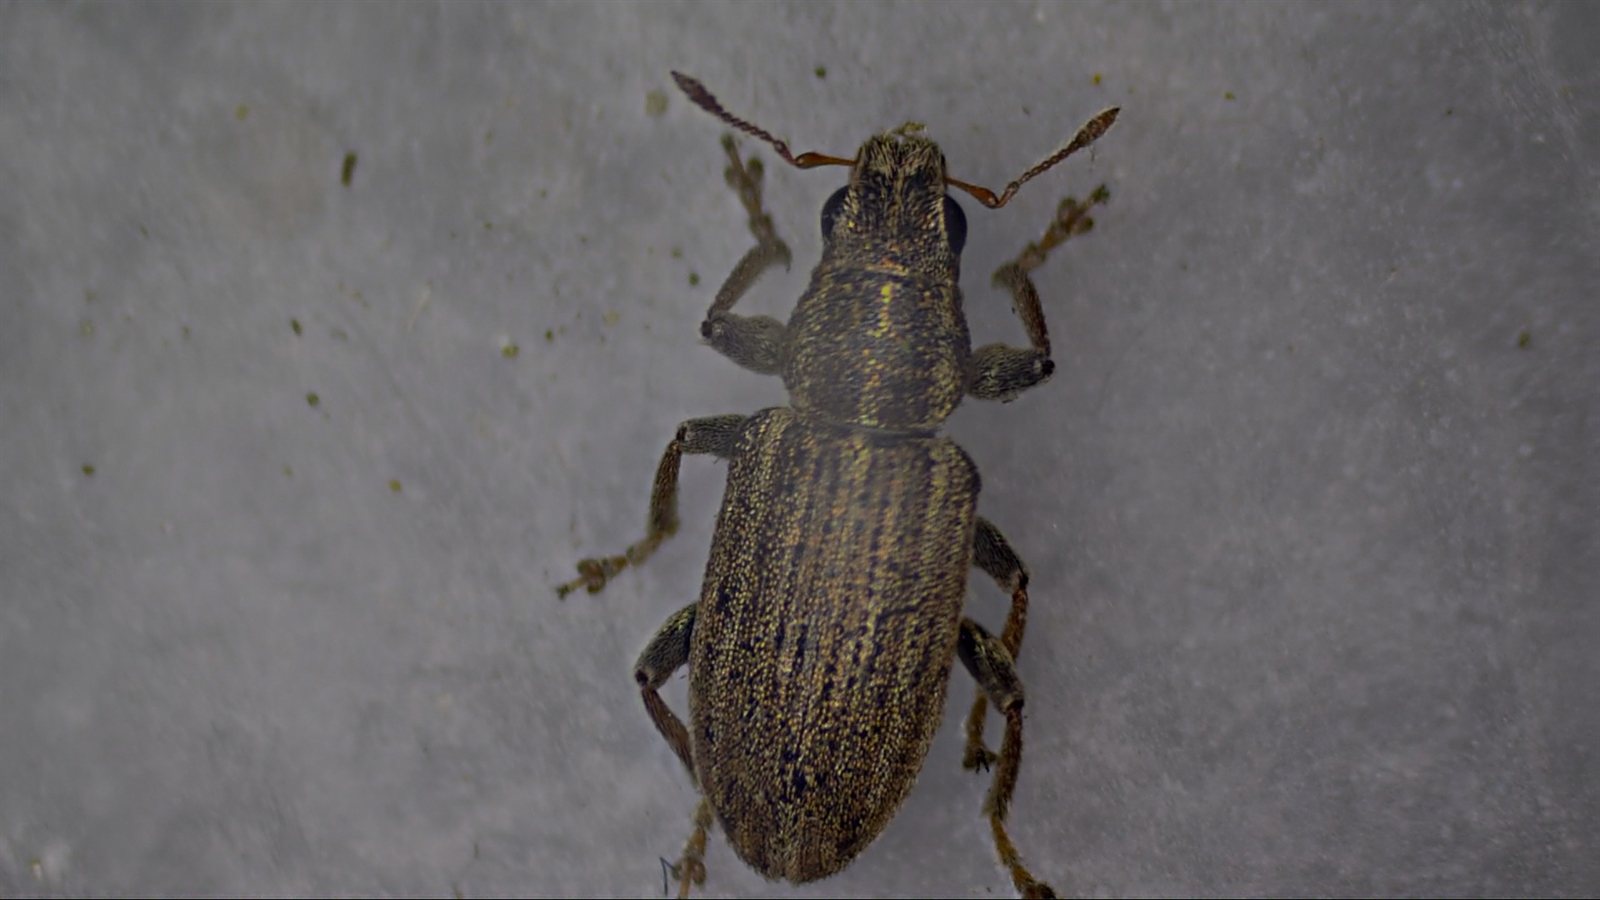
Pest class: pea_leaf_weevil